Roman Abramovich

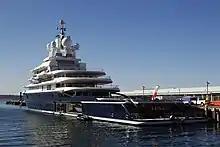
The world's second largest expedition yacht, "Luna", seen docked in San Diego, January 2013. Sold to Farkhad Akhmedov in April 2014 for US$360 million.

In 2021, Abramovich was criticised for trying to enter Chelsea into the newly announced European Super League. The competition was widely scrutinised for encouraging greediness among the richer, larger football clubs, which would have undermined the significance of existing football competitions; however, just two days later, Abramovich pulled the club out of the new competition, with other English clubs following suit, causing the league to suspend operations. In 2022, it was reported that Abramovich was owed $2 billion from Chelsea. According to "Forbes", Abramovich's loan was insurance in case the British government considered sanctioning him due to his close relationship with the Putin regime in Russia. On 26 February 2022, during the Russo-Ukrainian War, Abramovich handed over "stewardship and care" of the club to the Chelsea Charitable Foundation.